Guy Tripp

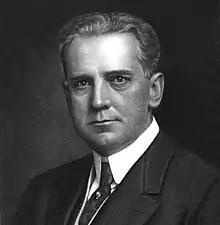
From Volume 5 (1914) of "Biographical History of Massachusetts"

Guy Eastman Tripp (April 22, 1865 – June 14, 1927) was an American business executive and an officer in the United States Army. A longtime manager and executive for several companies, he served as Chairman of the Westinghouse Electric Corporation Board of Directors from 1912 until his death. Tripp was director of more than 20 other companies, including several Westinghouse subsidiaries.